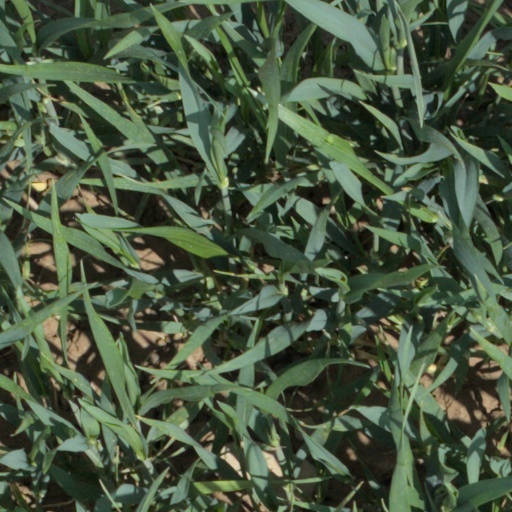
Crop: wheat